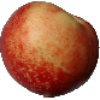
Label: nectarine